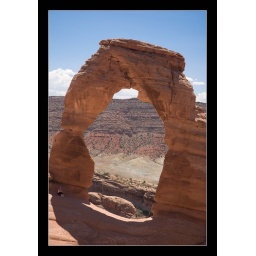
The person sitting in the lower left of this image gives you an idea of the scale of Delicate Arch